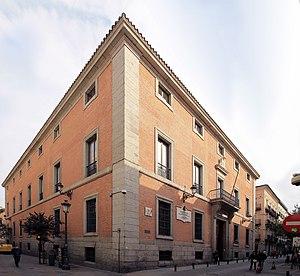
L'Académie royale d'histoire est l’institution espagnole chargée d’étudier l’histoire « antique et moderne, politique, civile, ecclésiastique, militaire, de la science, des lettres et des arts, c’est-à-dire, des diverses branches de la vie, de la civilisation et de la culture du peuple espagnol ». Elle fait partie de l'Institut d'Espagne.